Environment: lab
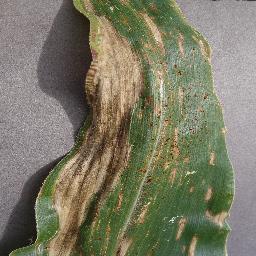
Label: gray_leaf_spot